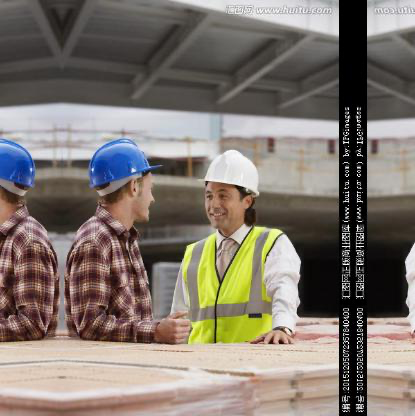
Objects in the image:
label: helmet
label: helmet
label: helmet